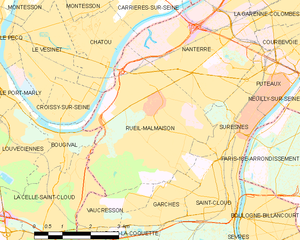
Carte des communes françaises Rueil-Malmaison